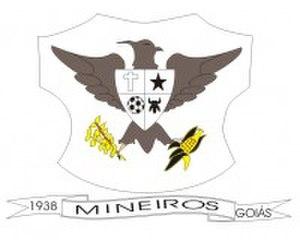
Mineiros est une municipalité brésilienne de l'État de Goiás et la microrégion du Sud-Ouest de Goiás.